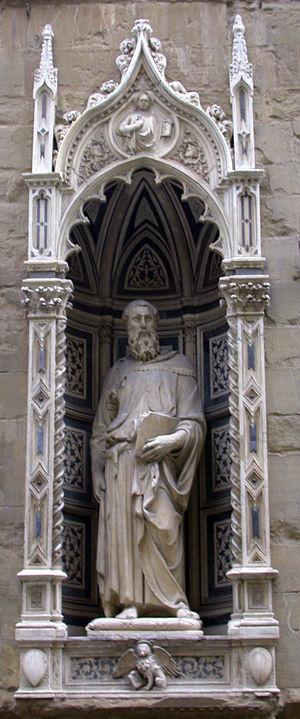
L'Arte dei Linaioli e Rigattieri est une corporation des arts et métiers de la ville de Florence, l'un des arts mineurs des Arti di Firenze qui y œuvraient avant et pendant la Renaissance italienne.